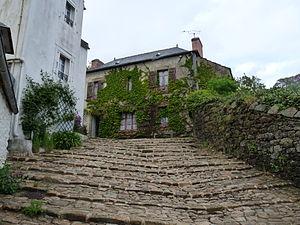
Grande Rue Chère à Pont-Croix (Finistère)
Pont-Croix [pɔ̃kʁwa] est une commune française, située dans le département du Finistère en région Bretagne.
Petites Cités de caractère de France est une association française loi de 1901 qui décerne le label non-officiel touristique Petite Cité de caractère.